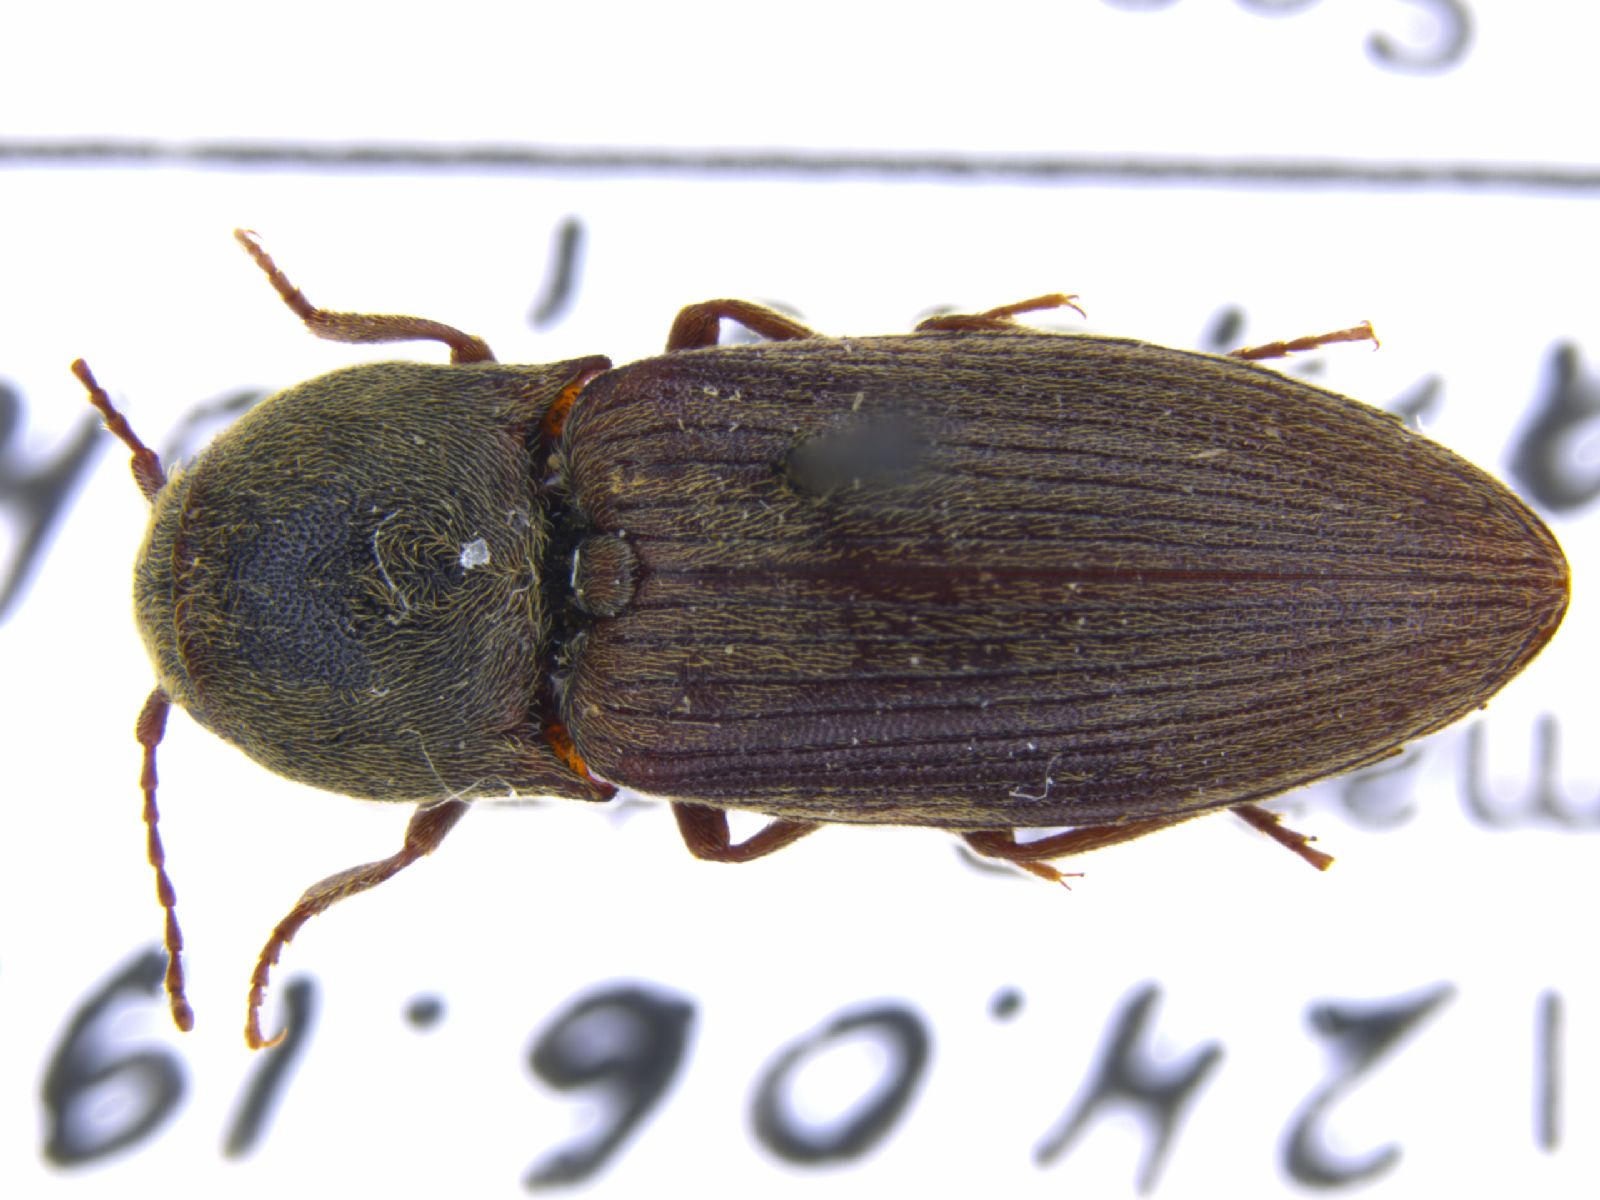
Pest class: clickbeetles_wireworms